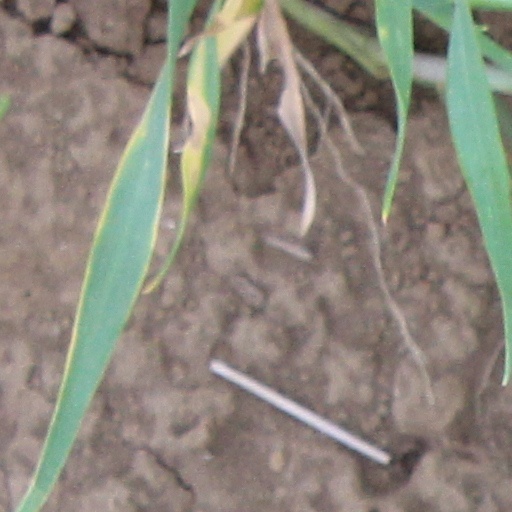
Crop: wheat